Urdorf

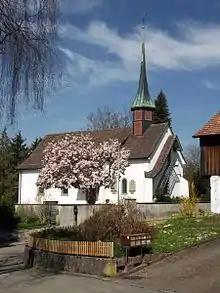
Protestant church Urdorf

Urdorf has an area of . Of this area, 32.2% is used for agricultural purposes, while 32.6% is forested. Of the rest of the land, 34.5% is settled (buildings or roads) and the remainder (0.7%) is non-productive (rivers, glaciers or mountains). housing and buildings made up 25.9% of the total area, while transportation infrastructure made up the rest (8.8%). Of the total unproductive area, water (streams and lakes) made up 0.4% of the area. 26.2% of the total municipal area was undergoing some type of construction. In 1931 Niederurdorf and Oberurdorf were excluded from the Zürich District to form the municipality of Urdorf.